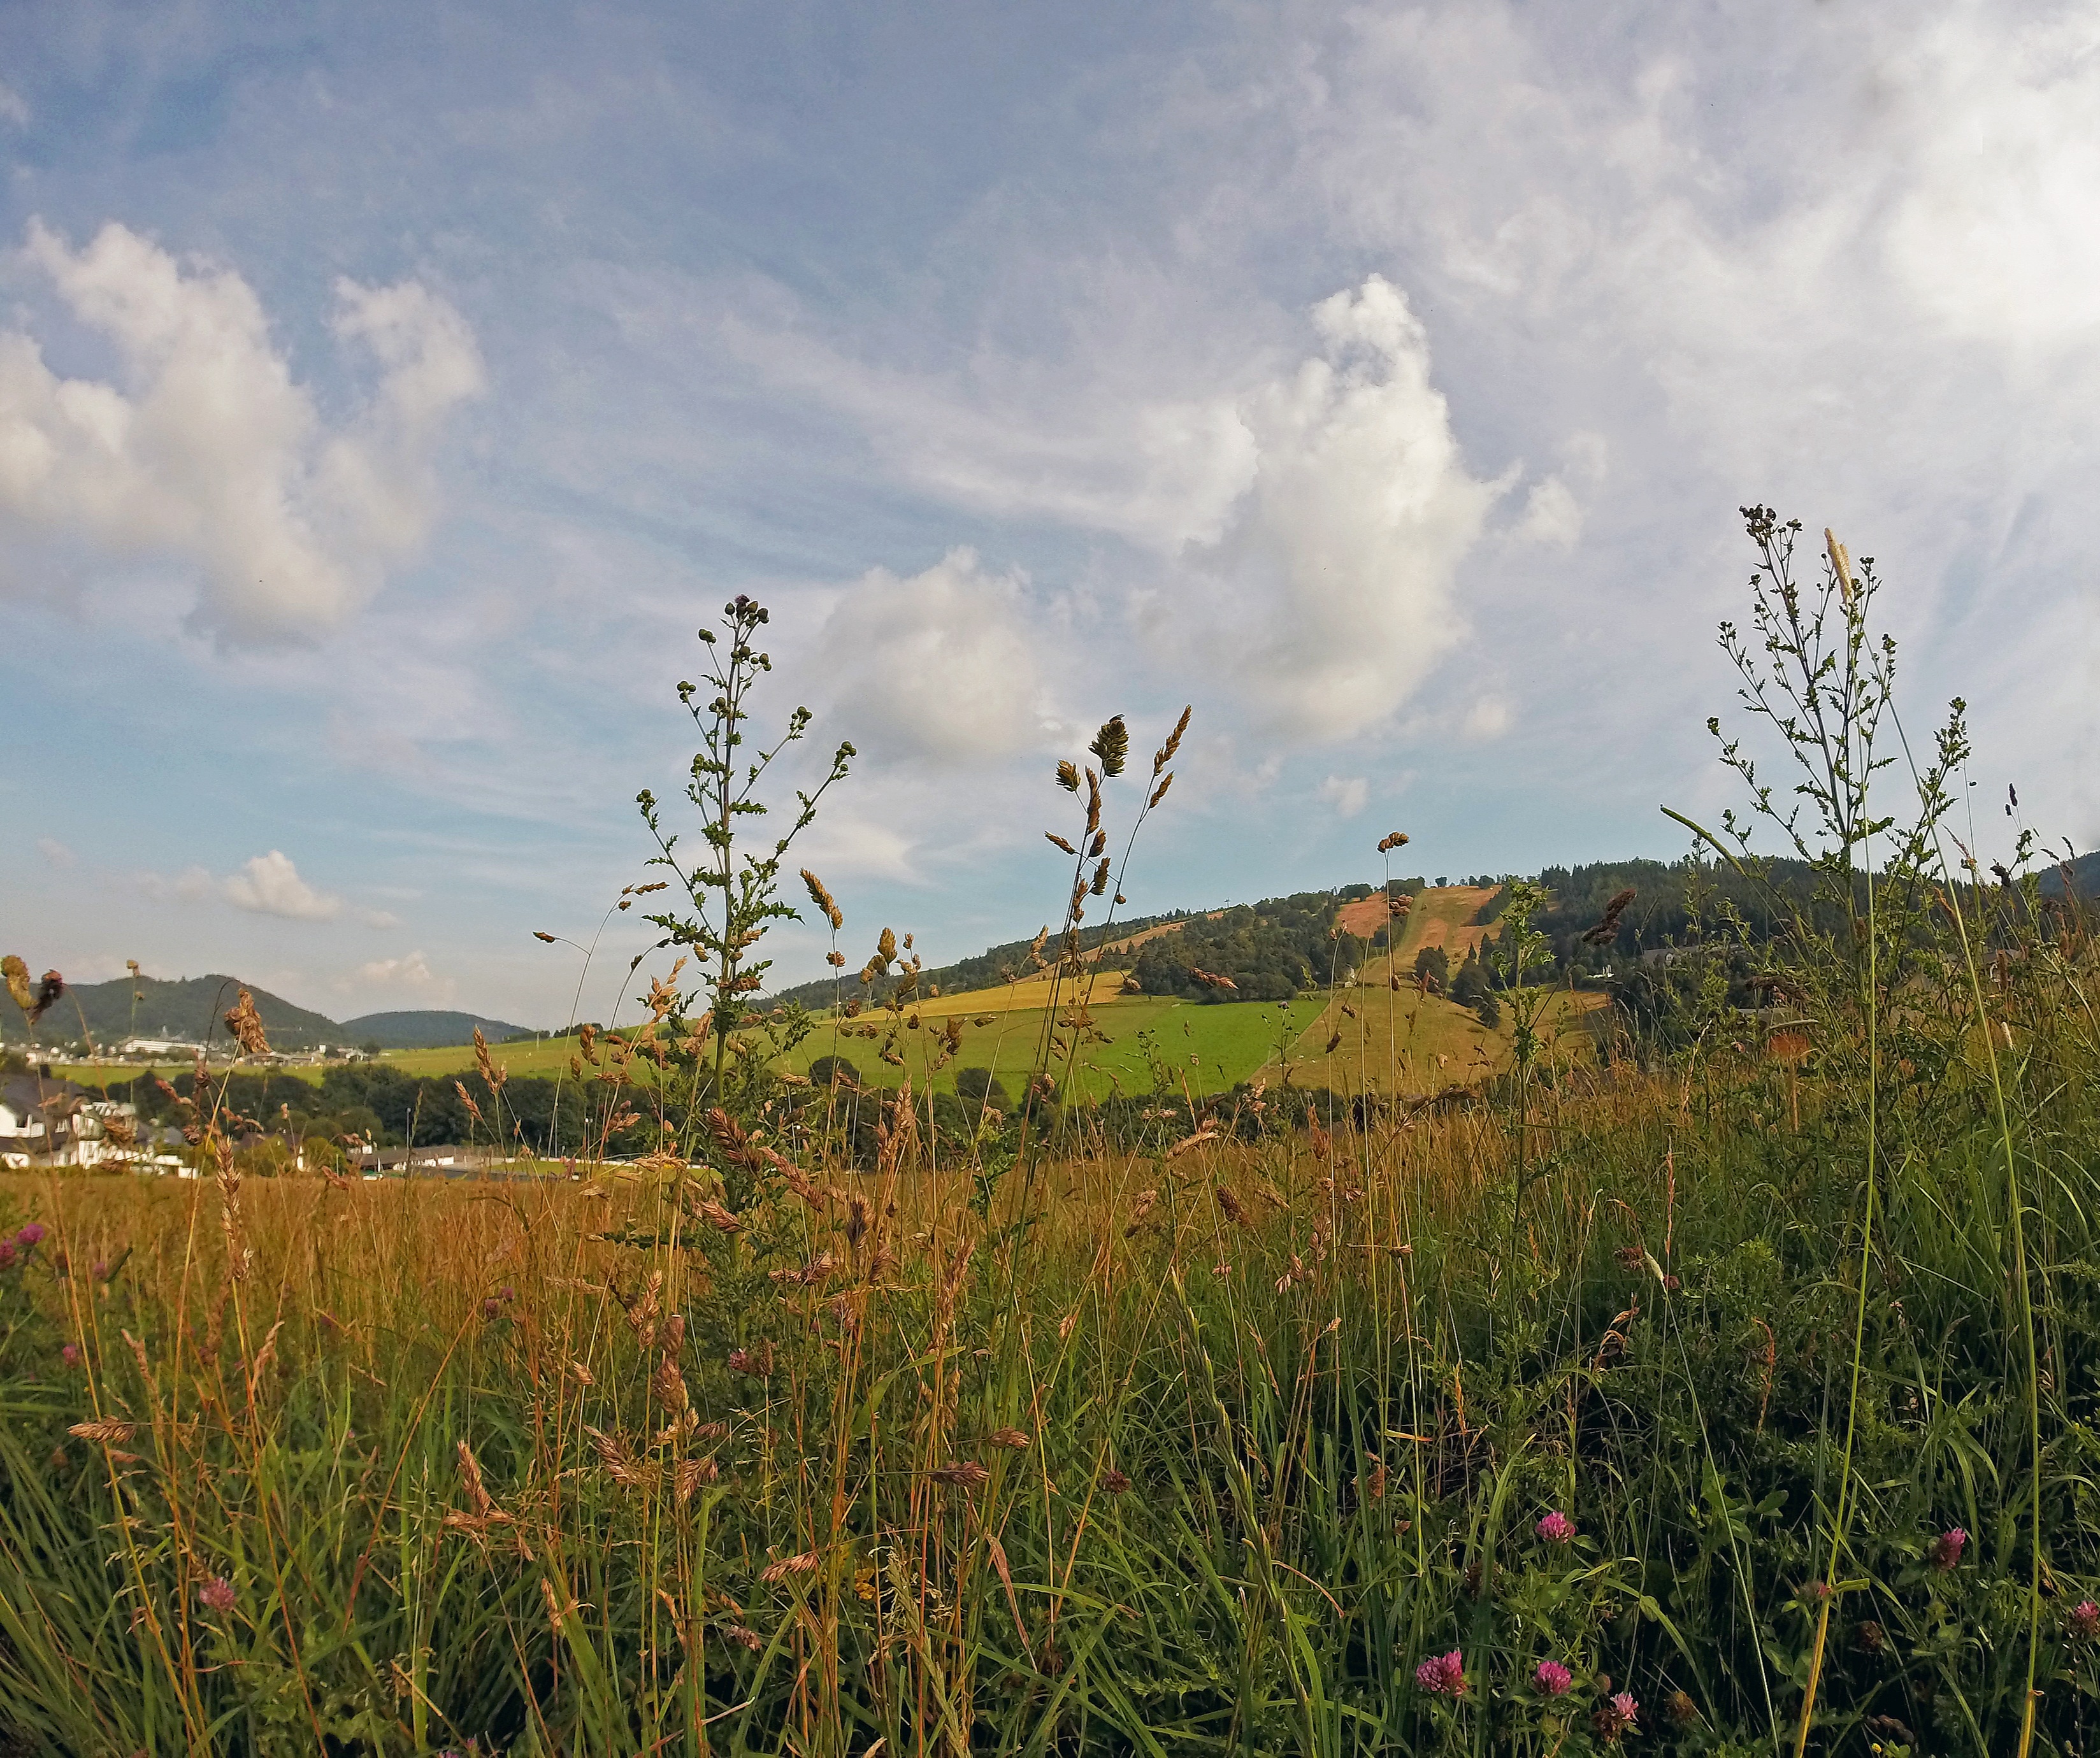
landscape, tree, nature, grass, horizon, marsh, wilderness, mountain, cloud, plant, sky, field, meadow, prairie, morning, hill, flower, view, wind, summer, green, scenic, color, pasture, blue, agriculture, savanna, plain, wildflower, sunny, clouds, grassland, wetland, beautiful, habitat, ecosystem, steppe, rural area, foreground, sauerland, small plant, willingen, hochsauerland, natural environment, grass family, ettelsberg